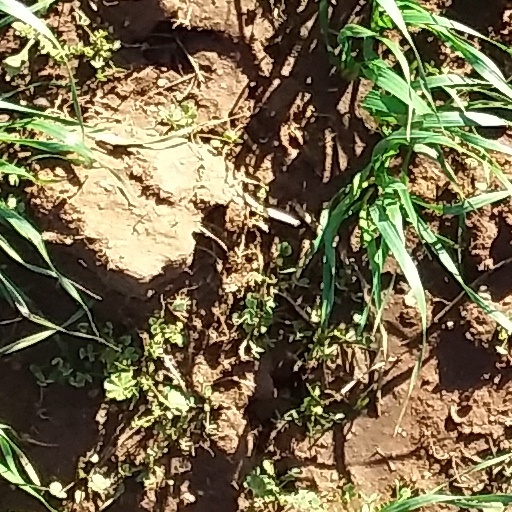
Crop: wheat